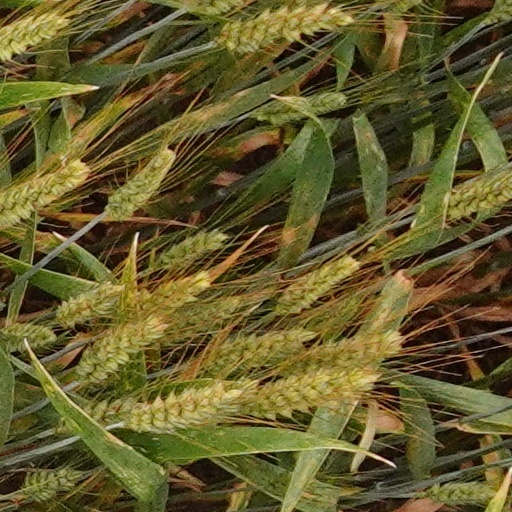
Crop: wheat